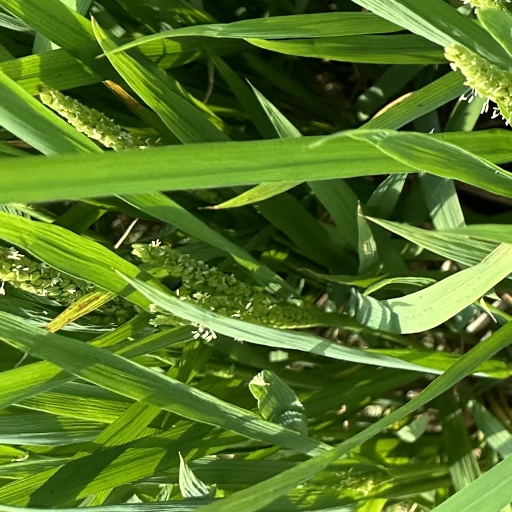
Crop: rice